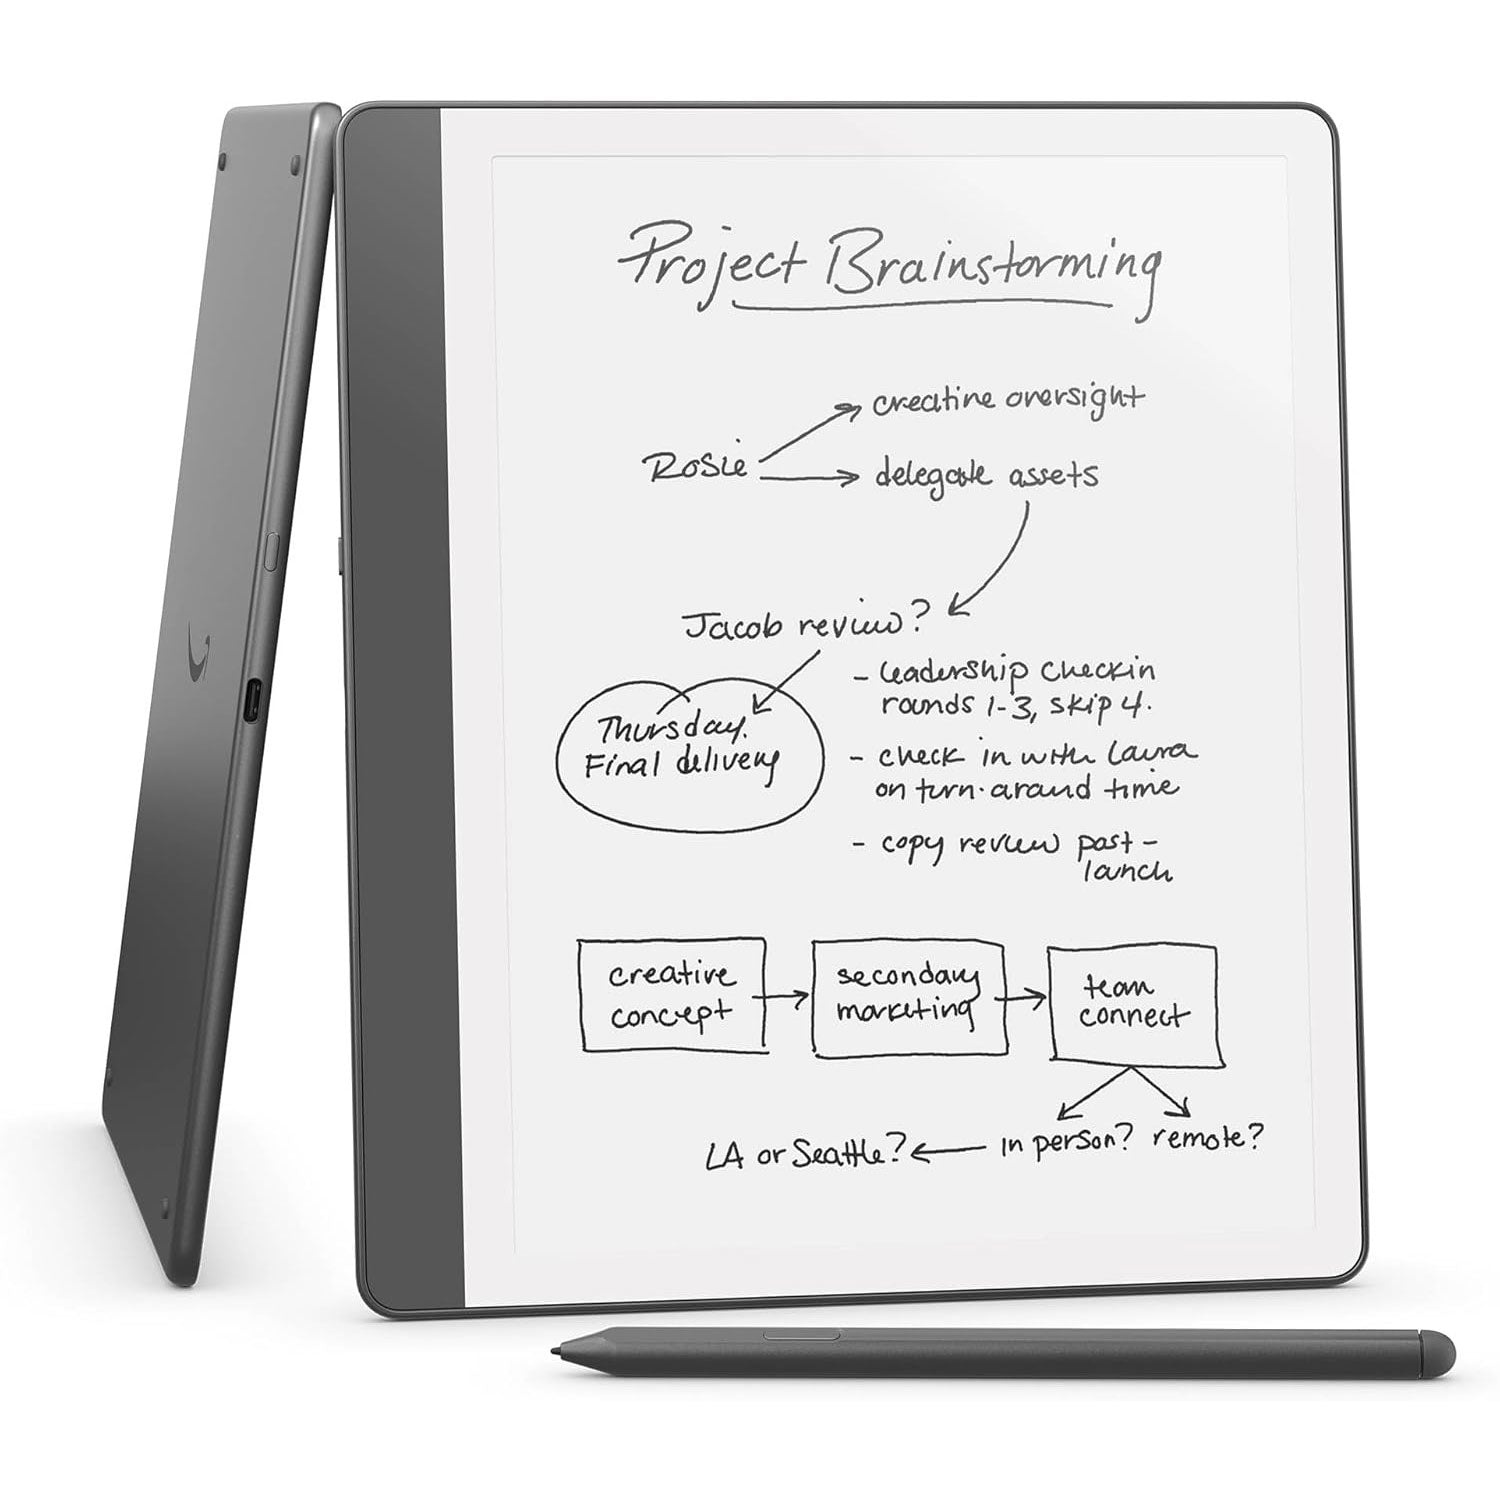
Amazon Kindle Scribe Premium Pen 2024 Release
Amazon Kindle Scribe 2024 Release Read and write comfortably on the largest Kindle display. See, hear, and feel your thoughts meet the page with every stroke of the Premium Pen across the textured screen. Writing on Kindle Scribe feels like writing on paper. Experience the added magic of built-in notebook summarization, and with Active Canvas create space for your notes in books. Plus, import and mark up documents and PDFs. New Kindle Scribe A Kindle and a notebook, all in one. Redesigned flush-front display with uniform white borders and upgraded Premium Pen, feels like writing on paper. Write in books Start writing on the page and Active Canvas will create space for your notes. Expand the margins to add more notes, or collapse them to see the original page. Built-in notebook Create meeting notes and to-do lists, or journal all in one place. Convert handwritten notes to text and email them to yourself or your contacts. Notebook summaries Easily summarize and refine your notes with new built-in AI notebook tools. Read and write in any light The 10.2" glare-free, 300 ppi front-lit display is designed for reading and writing anytime, indoors and out. No distractions Focus on your thoughts with a device purpose-built for reading, writing, and marking up documents. No notifications or social media. Premium Pen included No need to set up or charge, just start writing. Upgraded design, shortcut button, and soft eraser provide a perfect writing companion.
Brand: Amazon
Category: Electronics > Computers > Handheld Devices > E-Book Readers